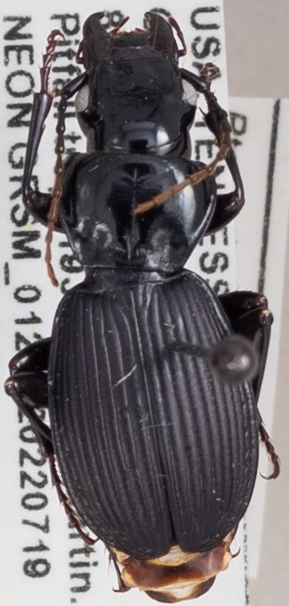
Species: Pterostichus moestus
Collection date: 2022-07-19
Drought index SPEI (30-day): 1.13
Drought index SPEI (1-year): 1.13
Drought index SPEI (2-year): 1.45